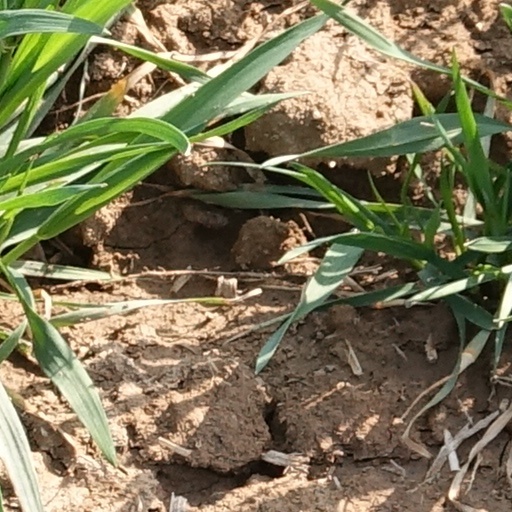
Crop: wheat